Rajon Rondo

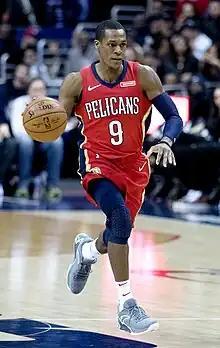
Rondo with the New Orleans Pelicans in 2017

Rajon Pierre Rondo Sr. (born February 22, 1986) is an American former professional basketball player. Rondo won two NBA championships, was selected four times as an NBA All-Star, earned four NBA All-Defensive Team honors including two First Team honors, and was named to the All-NBA Third Team in 2012.